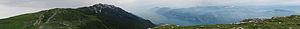
Le téléphérique du Monte Baldo est un téléphérique italien dans la province de Vérone, en Vénétie. Construit en 1962 puis complètement reconstruit en 2002, il relie Malcesine au Monte Baldo.
Le Monte Baldo est un chaînon des montagnes autour du lac de Garde, dans les Alpes, s'élevant sur la rive orientale du lac de Garde, en Italie et bordant au sud la plaine vénitienne de Caprino Veronese, au nord la vallée qui relie Rovereto à Nago-Torbole et à l'est la Vallagarina. Il culmine à 2 218 m d'altitude à la Cima Valdritta.
Malcesine est une commune italienne d'environ 3 500 habitants située dans la province de Vérone en Vénétie.